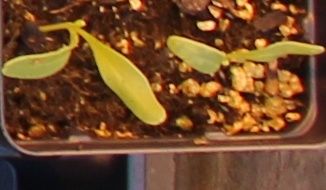
Label: Sugar beet